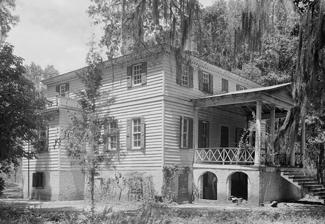
Building: Fairfield Plantation (Charleston County, South Carolina)
Country: United States of America
Year built: 1730
Historic house in South Carolina, United States United States historic place Fairfield Plantation U.S. National Register of Historic Places River front entrance of Fairfield Plantation in 1940 Show map of South Carolina Show map of the United States Nearest city McClellanville, South Carolina Coordinates 33°10′58″N 79°24′18″W / 33.18278°N 79.40500°W / 33.18278; -79.40500 Built 1730 Architectural style Georgian NRHP reference No. 74001838 Added to NRHP July 25, 1974 Fairfield Plantation , also known as the Lynch House is a plantation about 5 mi (8 km) east of McClellanville in Charleston County, South Carolina . It is adjacent to the Wedge Plantation and just north of Harrietta Plantation . The plantation house was built around 1730. It is located just off US Highway 17 near the Santee River . It was named to the National Register of Historic Places on September 18, 1975. History The house at Fairfield Plantation is believed to have been built by the Lynch family around 1730. In 1758, Jacob Motte, son of Jacob Motte who was provincial treasurer, and his wife Rebecca Brewton Motte obtained the house. Their daughters, Elizabeth and Frances, both married Thomas Pinckney in succession and the house was left to Pinckney. Pinckney then left the house to his son, Thomas Pinckney Jr who in turn left it to his nephew, Captain Thomas Pinckney . The plantation has remained in the Pinckney family for over 200 years. Architecture This is a Georgian style, clapboard house on a raised basement. It has central porches on the south and north elevations. Each is pedimented and supported by six Doric columns. Two columns are engaged . The south porch on the landside is supported by brick columns. The riverside north porch has brick arch supports. The porches were probably in the late 18th century. The house has a hip roof and two cross-shaped interior chimneys. Land side entrance circa 1970. The house originally had four rooms on the main floor and two rooms on the second floor. The latter rooms were facing the river. After Jacob Motte acquired the house, the second floor was squared out by adding two additional rooms. The main floor is taller than the second floor. There is a horizontal band on the exterior that separates the top floor from the main floor. The south facade has a pair of nine over nine lights on each side of the door. The second floor has six over six lights above each of the first floor windows. In the second story, there are pairs of six over six lights to the left and right of the porch gable. The east and west elevations each have three four over four lights on the first floor with shorter six over six lights above on the second floor. In the late 19th century bay windows were added, though they were subsequently removed toward the end of the 20th century. The second floor has a six over six light on each side of the porch roof just inside of the bay windows. There is small nine light window over the north door. The first floor has four rooms. The larger of the front rooms has the central front entrance. The smaller room on the left is connected to the large room by a single door. The two rear rooms are the same size. They are divided by the central hall with staircase. The front rooms have barrel-vaulted fireplaces with high mantels on their back walls. The left hand rear room has had small bathroom added at a later period. The floor plan of the basement is the same as the first floor. The upper floor has four rooms with small fireplaces. Additional pictures are available. References